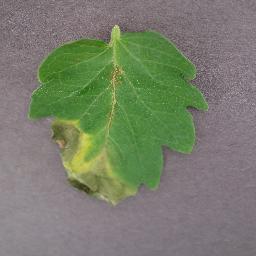
Label: Tomato___Late_blight